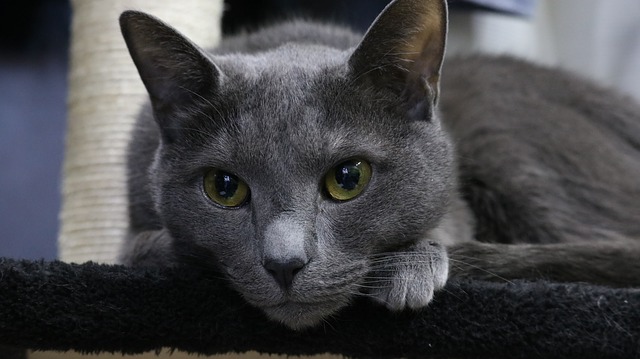
Label: gatto